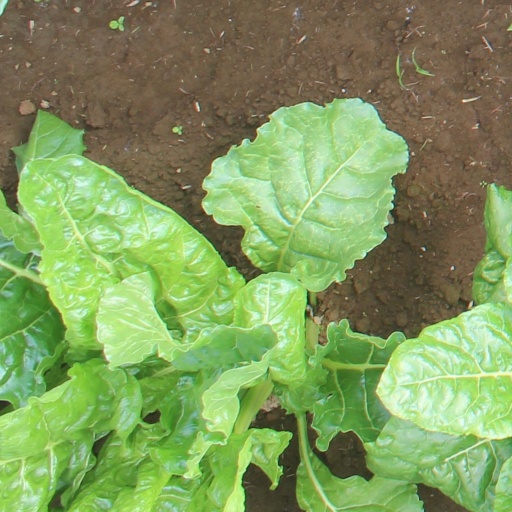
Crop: sugar beet